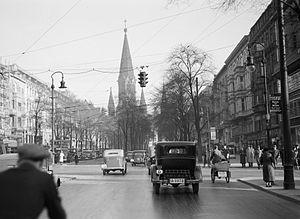
Le Kurfürstendamm [ˌkuːɐ̯fʏʁstn̩ˈdam] est une avenue de Berlin s'étendant sur 3,5 kilomètres de la Breitscheidplatz en Charlottenbourg au quartier de Grunewald au sud-ouest. C'est l'une des principales rues commerciales de la cité qui attire beaucoup de touristes.